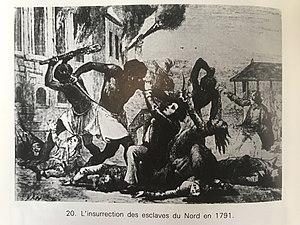
L'insurrection des esclaves du Nord en 1791
La colonie française de Saint-Domingue, située sur la partie occidentale de l'île d'Hispaniola, a été officiellement une possession française du 20 septembre 1697 au 1ᵉʳ janvier 1804, date de son indépendance sous le nom d’Haïti avec pour premier chef de État un collaborateur de Toussaint Louverture, Jean-Jacques Dessalines.